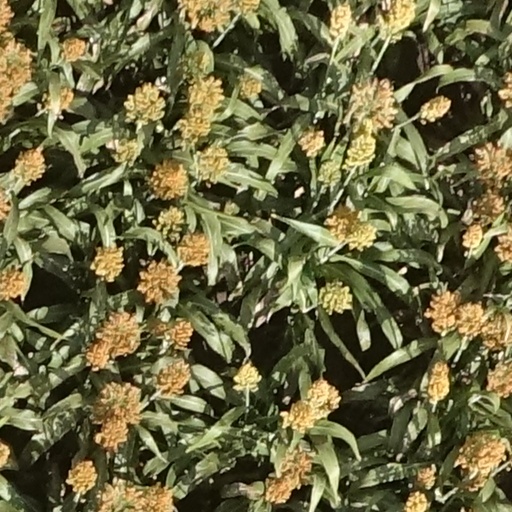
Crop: sorghum